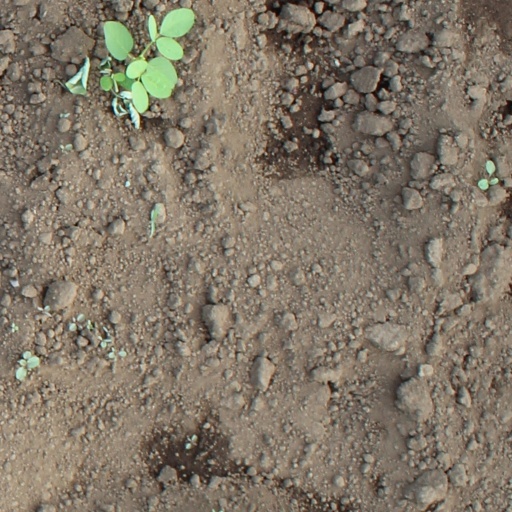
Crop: soybean